Christianity in the Democratic Republic of the Congo

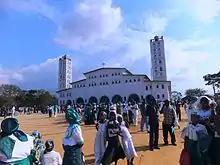
Kimbanguists in Nkamba, the spiritual centre of the sect, in Bas-Congo

The history of Christianity in the area of the modern-day Congo is closely linked to the history of European colonial expansion.